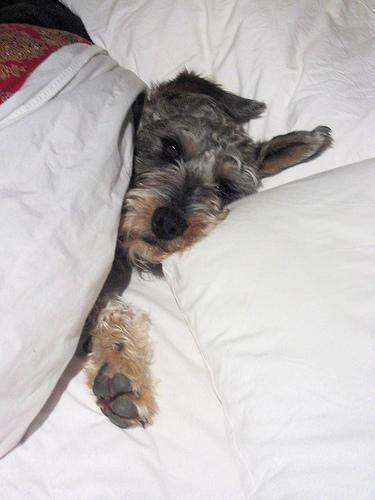
standard_schnauzer